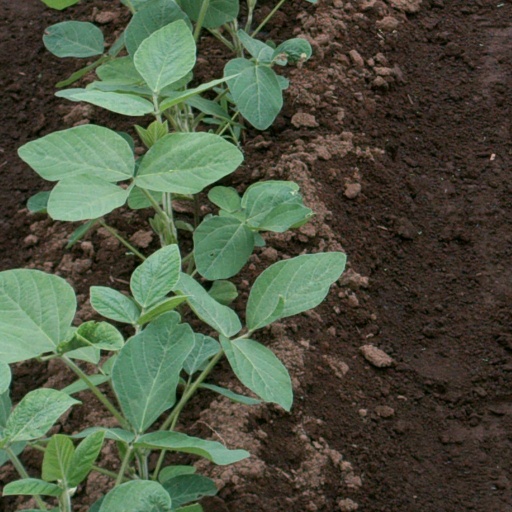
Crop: soybean